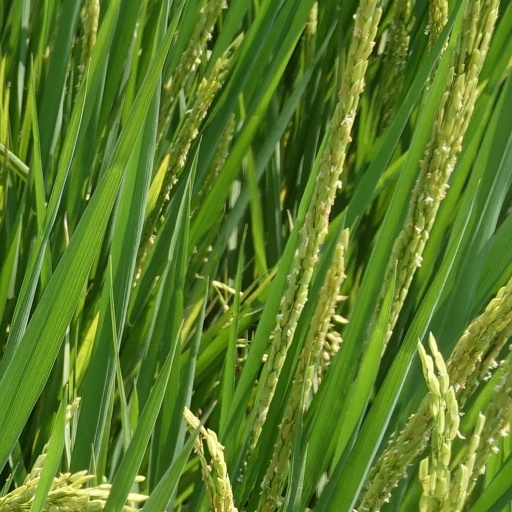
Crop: rice